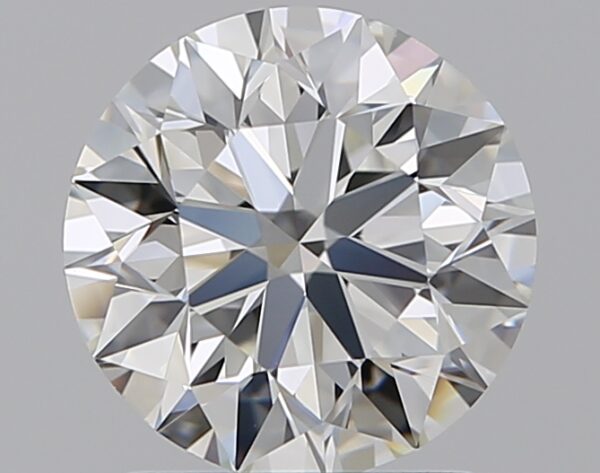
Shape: round
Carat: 1.51
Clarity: VVS2
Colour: I
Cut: EX
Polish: EX
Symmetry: EX
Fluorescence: F
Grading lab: GIA
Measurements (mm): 7.25 x 7.3 x 4.6